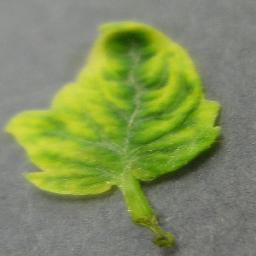
Label: Tomato___Tomato_Yellow_Leaf_Curl_Virus